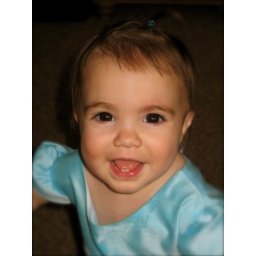
Gwen in new blue dress